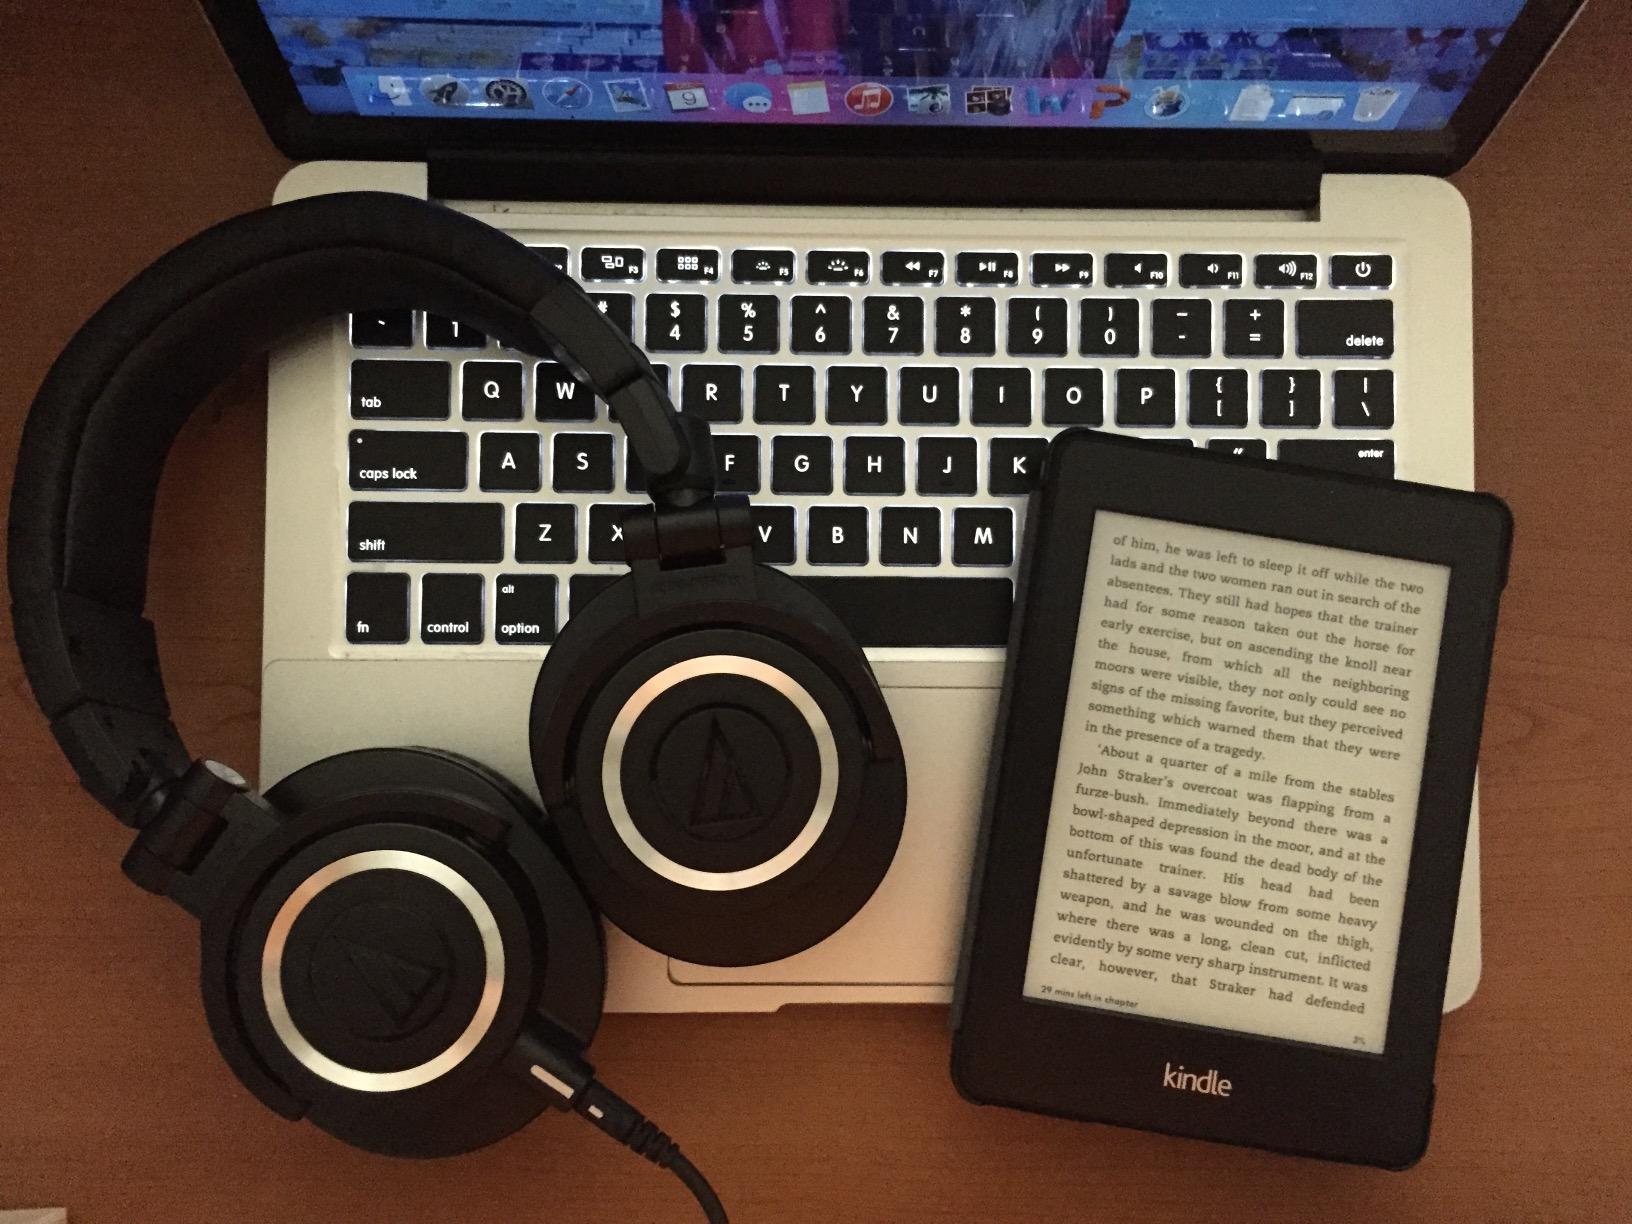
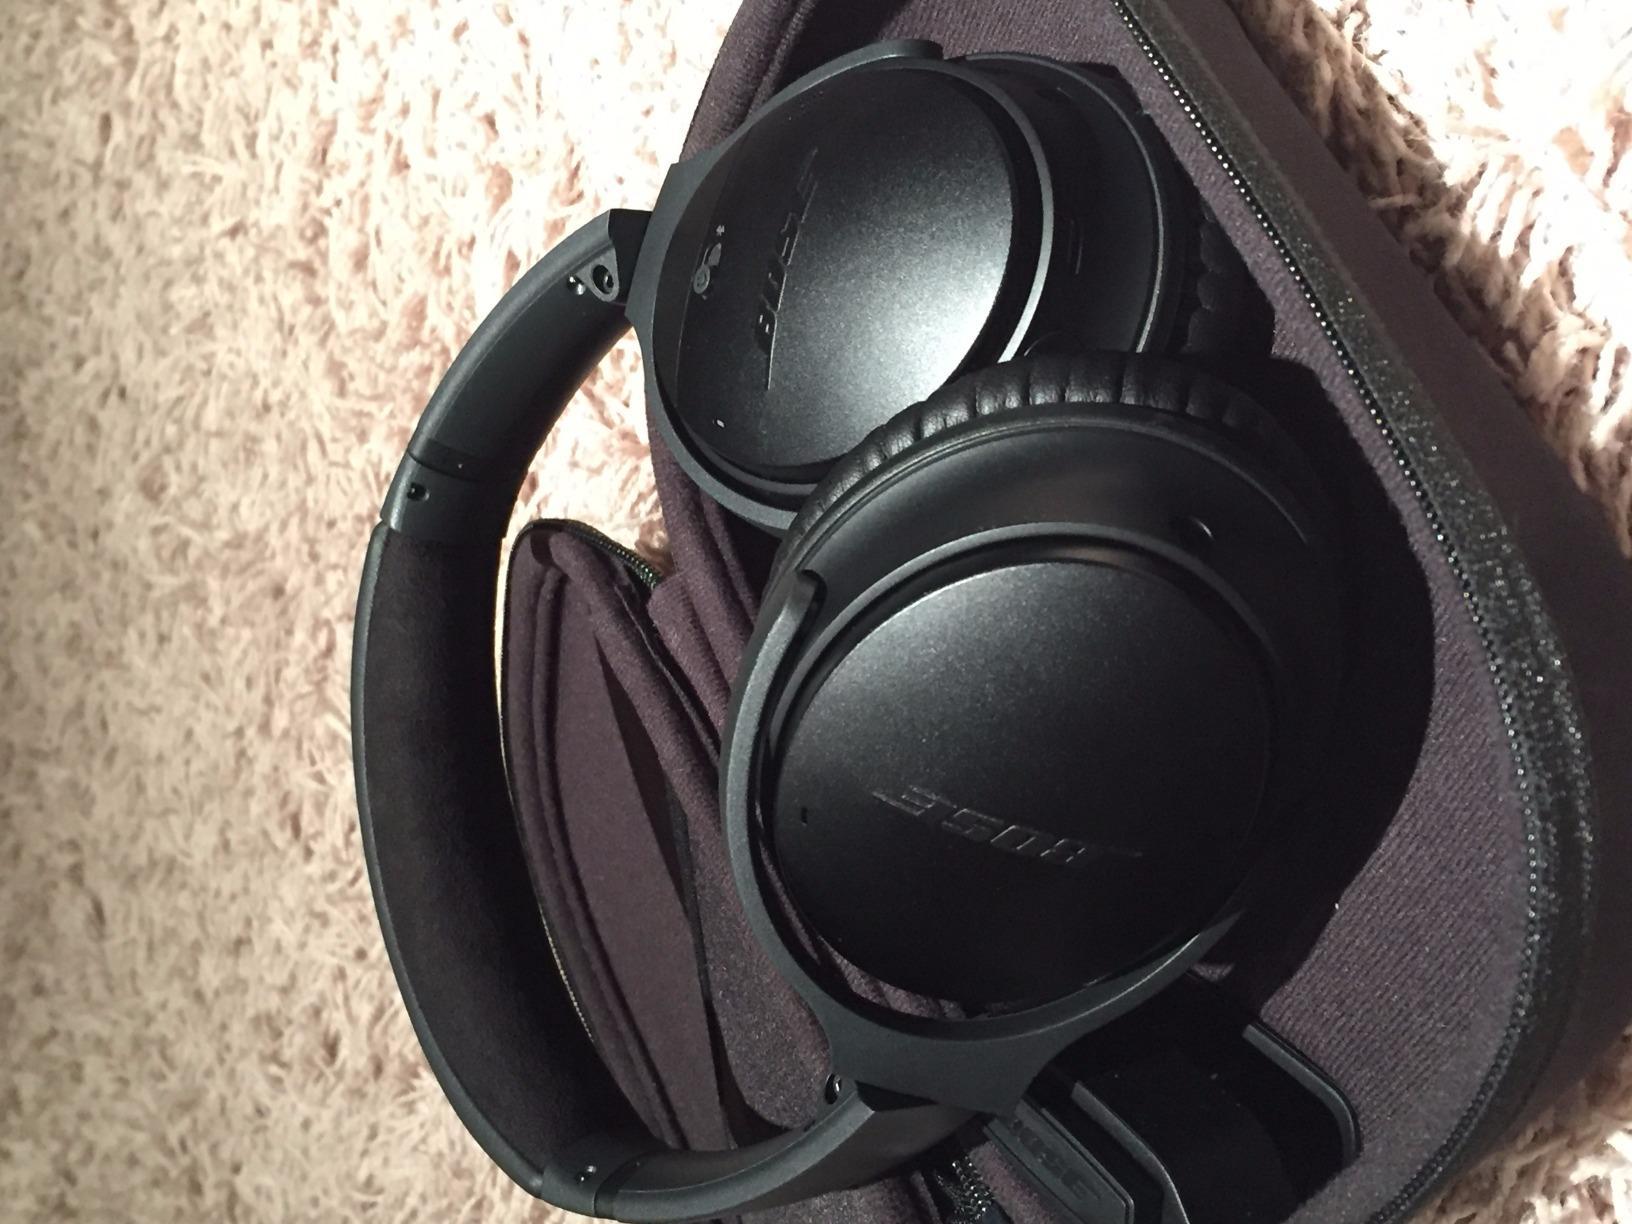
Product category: headphones
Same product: no